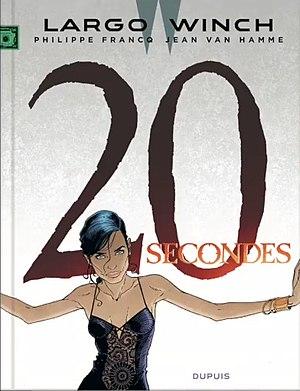
Couverture d'un des albums de fr:Largo Winch (bande dessinée)
Chassé-croisé et Vingt secondes sont deux albums de bande dessinée écrits par Jean Van Hamme et dessinés par Philippe Francq, formant un diptyque appartenant à la série Largo Winch, et édités respectivement en 2014 et 2015 par Dupuis dans la collection « Repérages ».